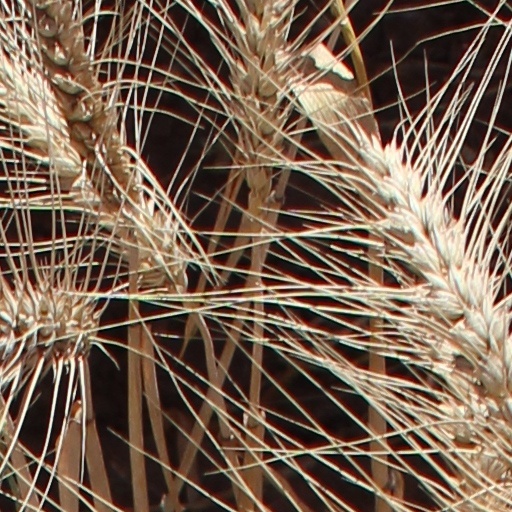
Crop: wheat